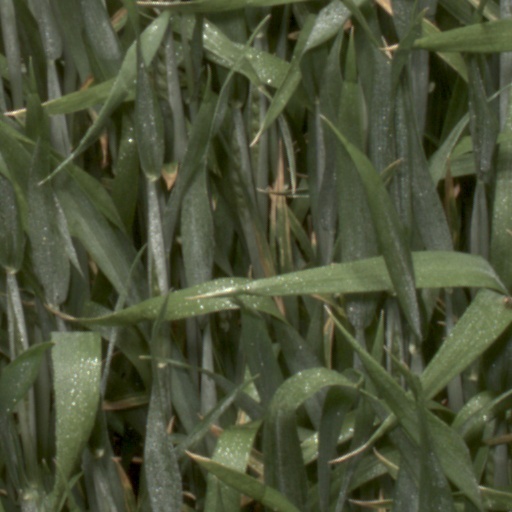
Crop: wheat